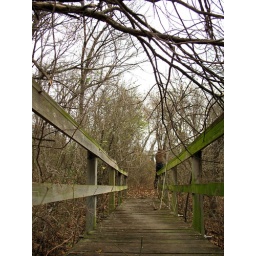
Climbing under the branches to cross the bridge